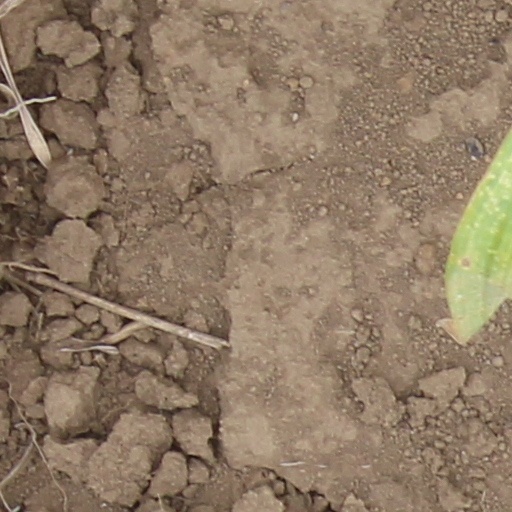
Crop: wheat